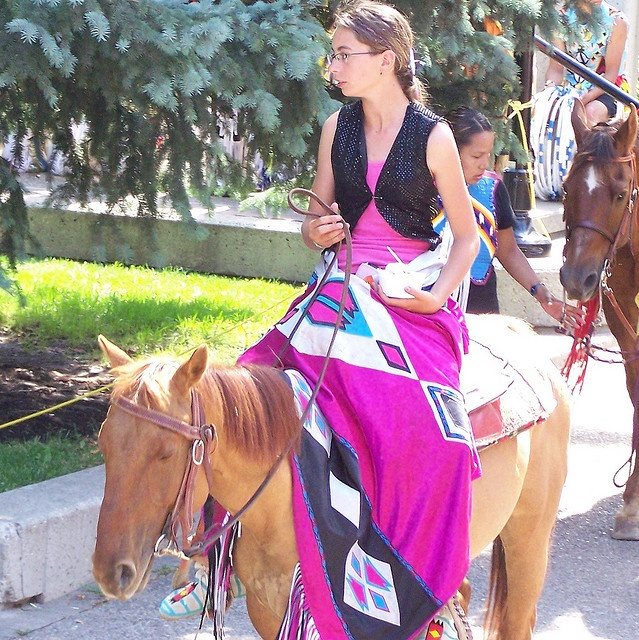
A woman in a dress riding a horse.
a woman in a pink dress riding a brown horse
A woman in a sun dress rides a small horse.
A woman in an artistic dress riding a horse.
A woman in a brightly colored dress on a horse.